Soulbound

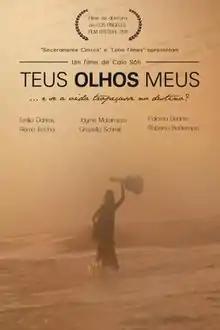

Soulbound (Portuguese: Teus Olhos Meus) is a 2011 Brazilian drama film directed and written by Caio Sóh.